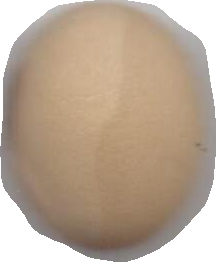
Variety: Anjasmoro